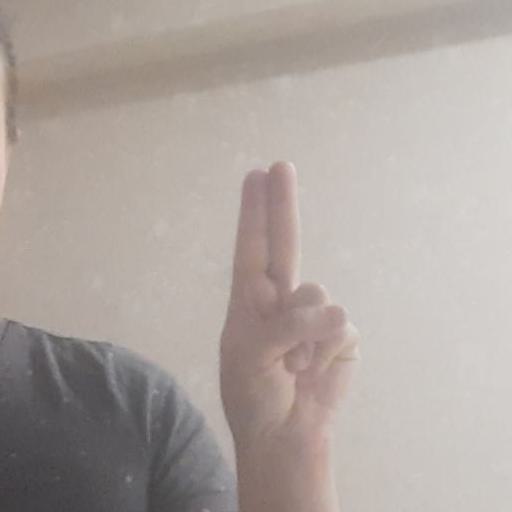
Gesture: two_up